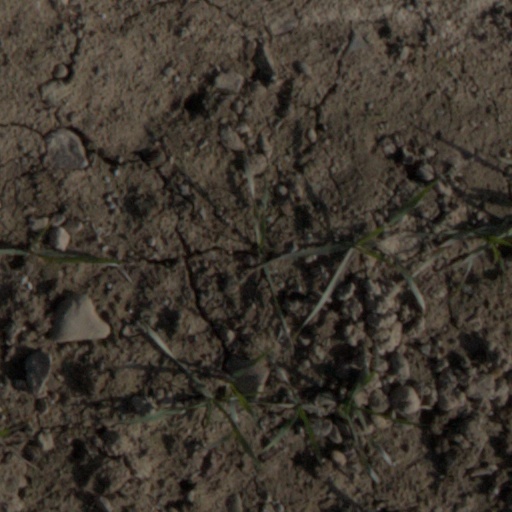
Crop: wheat